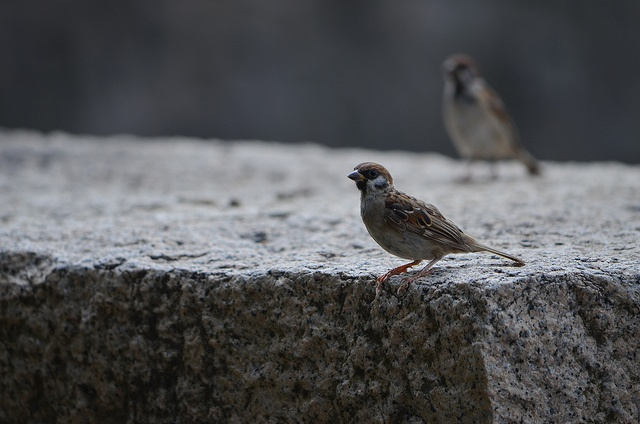
close up of two birds on a concrete slab
The bird is standing on the edge of a rock wall.
Two brown birds standing on a rock, one in front and one in back.
Two small birds sitting next to each other on a stone wall.
Two birds are sitting on some gray cement.